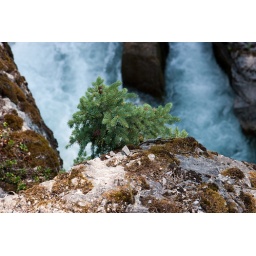
A tree clings to the rock above Maligne River.